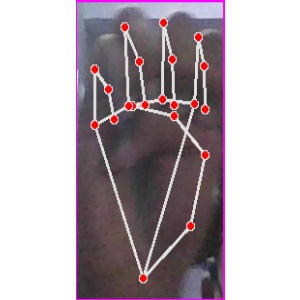
अक्षर: म